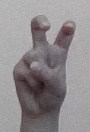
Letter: toot